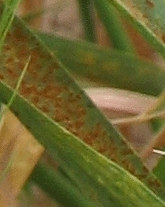
Label: Wheat___Brown_Rust